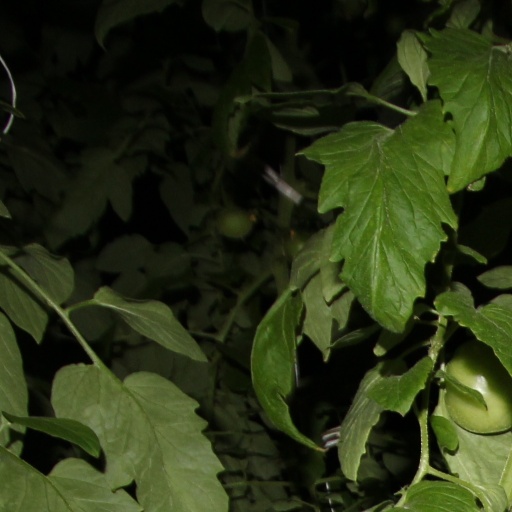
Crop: tomato